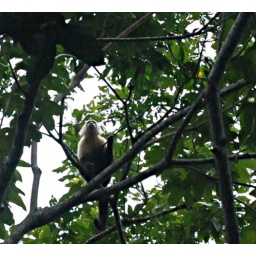
Capuchin, the white faced monkey spotted with many of his mates in the surrounding trees